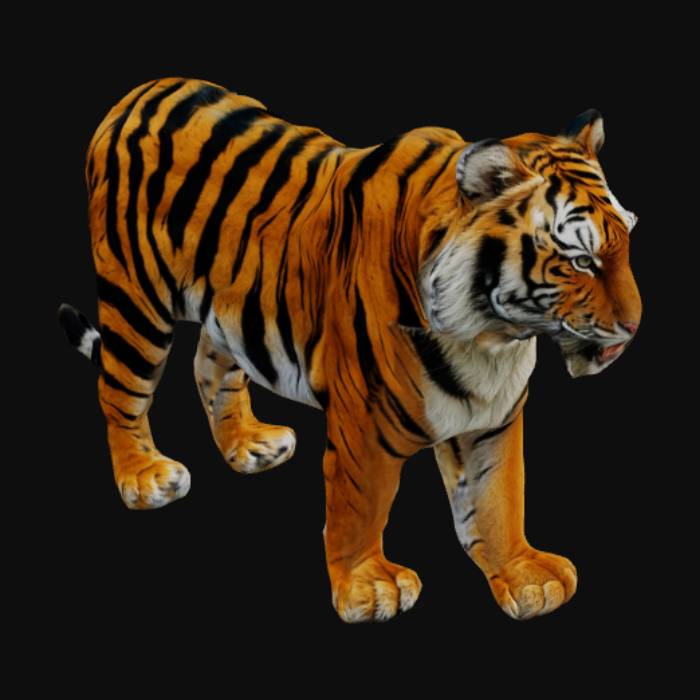
미적 점수 (1~10점): 3